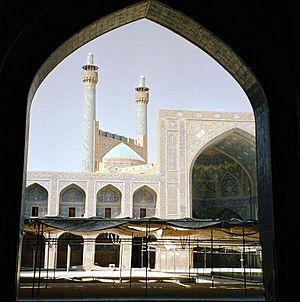
On nomme architecture islamique l'art de construire développé dans une région s'étendant de l'Espagne à l'Inde entre 622 et le XIXᵉ siècle, le dar-al-islam, correspondant au califat omeyyade.